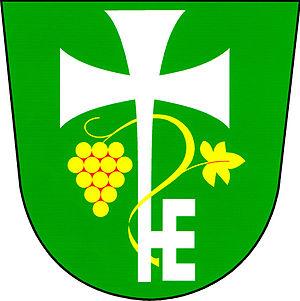
Petrovice est une commune du district de Znojmo, dans la région de Moravie-du-Sud, en République tchèque. Sa population s'élevait à 369 habitants en 2019.